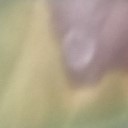
Label: Leaf_rust